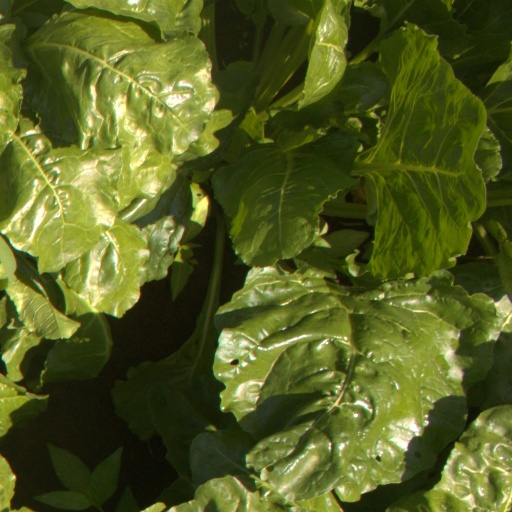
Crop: sugar beet